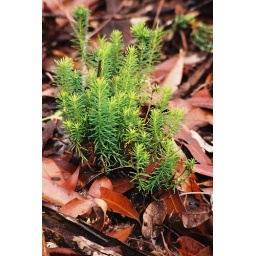
Cute little green plant amongst the damp leaf litter in the bush, after rain.